Answer in natural language. Considering the relative positions, where is light blue colour dresser birkeland (highlighted by a red box) with respect to blue and silver cone-shaped bat (highlighted by a blue box)? Choose between the following options: right or left
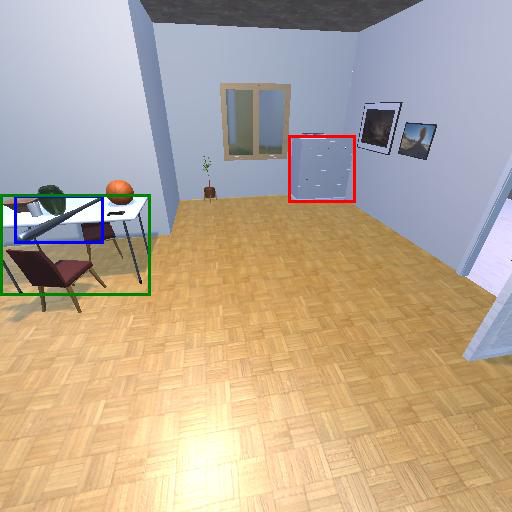
<answer>right</answer>